Morston Hall

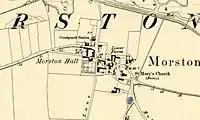
Map of Morston 1886

The Manor of Morston was owned by Sir Nathaniel Bacon of Stiffkey in the 16th century. In 1593 his daughter Anne married Sir John Townshend (1567–1603) and part of the marriage agreement was that the couple would inherit several manors including Morston. Sir Nathaniel died in 1622 and as Anne's husband Sir John had predeceased him he left the land to her son Sir Roger Townshend (1596–1637). It remained in the Townshend family until 1911. It was therefore the Townshends who built the first part of Morston Hall in about 1640 and made the later alterations and additions.